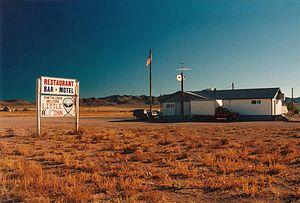
La State Route 375 est une route à deux voies située dans le sud du Nevada, aux États-Unis. Elle s'étend sur 158 kilomètres de Crystal Springs, depuis la State Route 318, jusqu'à Warm Springs, en rejoignant l'US 6. La route se trouve à l'extrémité de la zone militaire de la Nellis Air Force Range.
Rachel est une localité d'une centaine d'habitants du comté de Lincoln, dans le Nevada, États-Unis. Étant donné que cette ville est proche de la Nellis Air Force Range et de la zone 51, elle jouit d'une relative célébrité et est très appréciée par les ufologues.